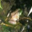
Label: frog